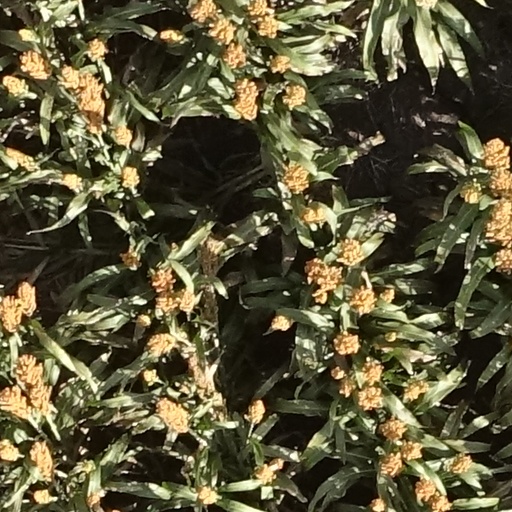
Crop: sorghum